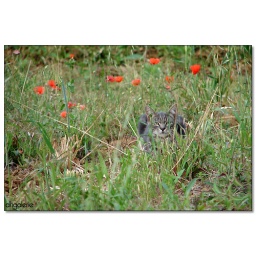
chat dans un champ de coquelicots - cat in a field of poppies